North central Florida

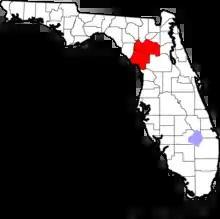
Map of the counties in the Gainesville metropolitan area, the population center of north central Florida.

The landscape and climate of north central Florida is considered to be humid subtropical compared to South Florida.